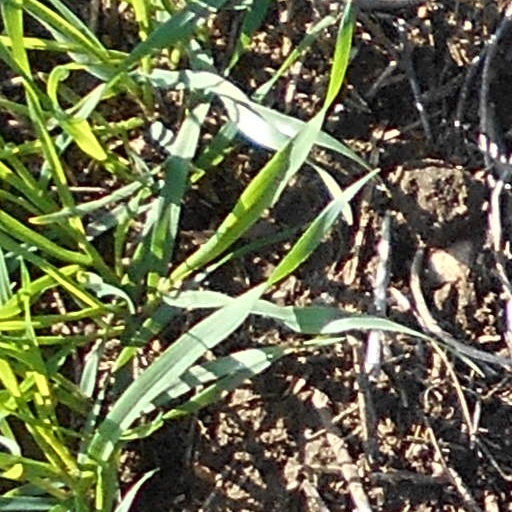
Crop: wheat